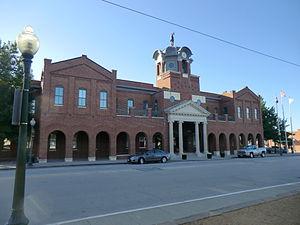
Grapevine est une ville du comté de Tarrant, dans le nord de l'État du Texas, aux États-Unis. Elle est située dans la banlieue de Fort Worth et de Dallas et comptait 48 583 habitants lors du dernier recensement de 2006.